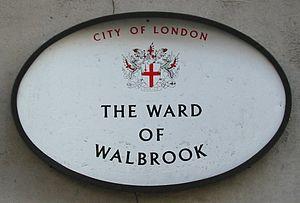
Walbrook est le nom de l'un des 25 wards de la Cité de Londres.